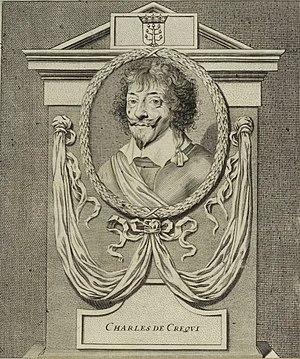
Estampe de Charles I de Créqui, 2eme duc de Lesdiguières. Musée de la Révolution française, n°inventaire 2004.19.5
Charles Iᵉʳ de Blanchefort de Créqui, prince de Poix, seigneur de Créquy, de Fressin et de Canaples, 2ᵉ duc de Lesdiguières et pair de France, marquis de Vizille et de Treffort, comte de Sault, baron de Vienne-le-Chastel et de La Tour-d'Aigues était un militaire français du XVIIᵉ siècle, qui fut colonel du régiment des Gardes-Françaises et Maréchal de France, chevalier du Saint-Esprit.